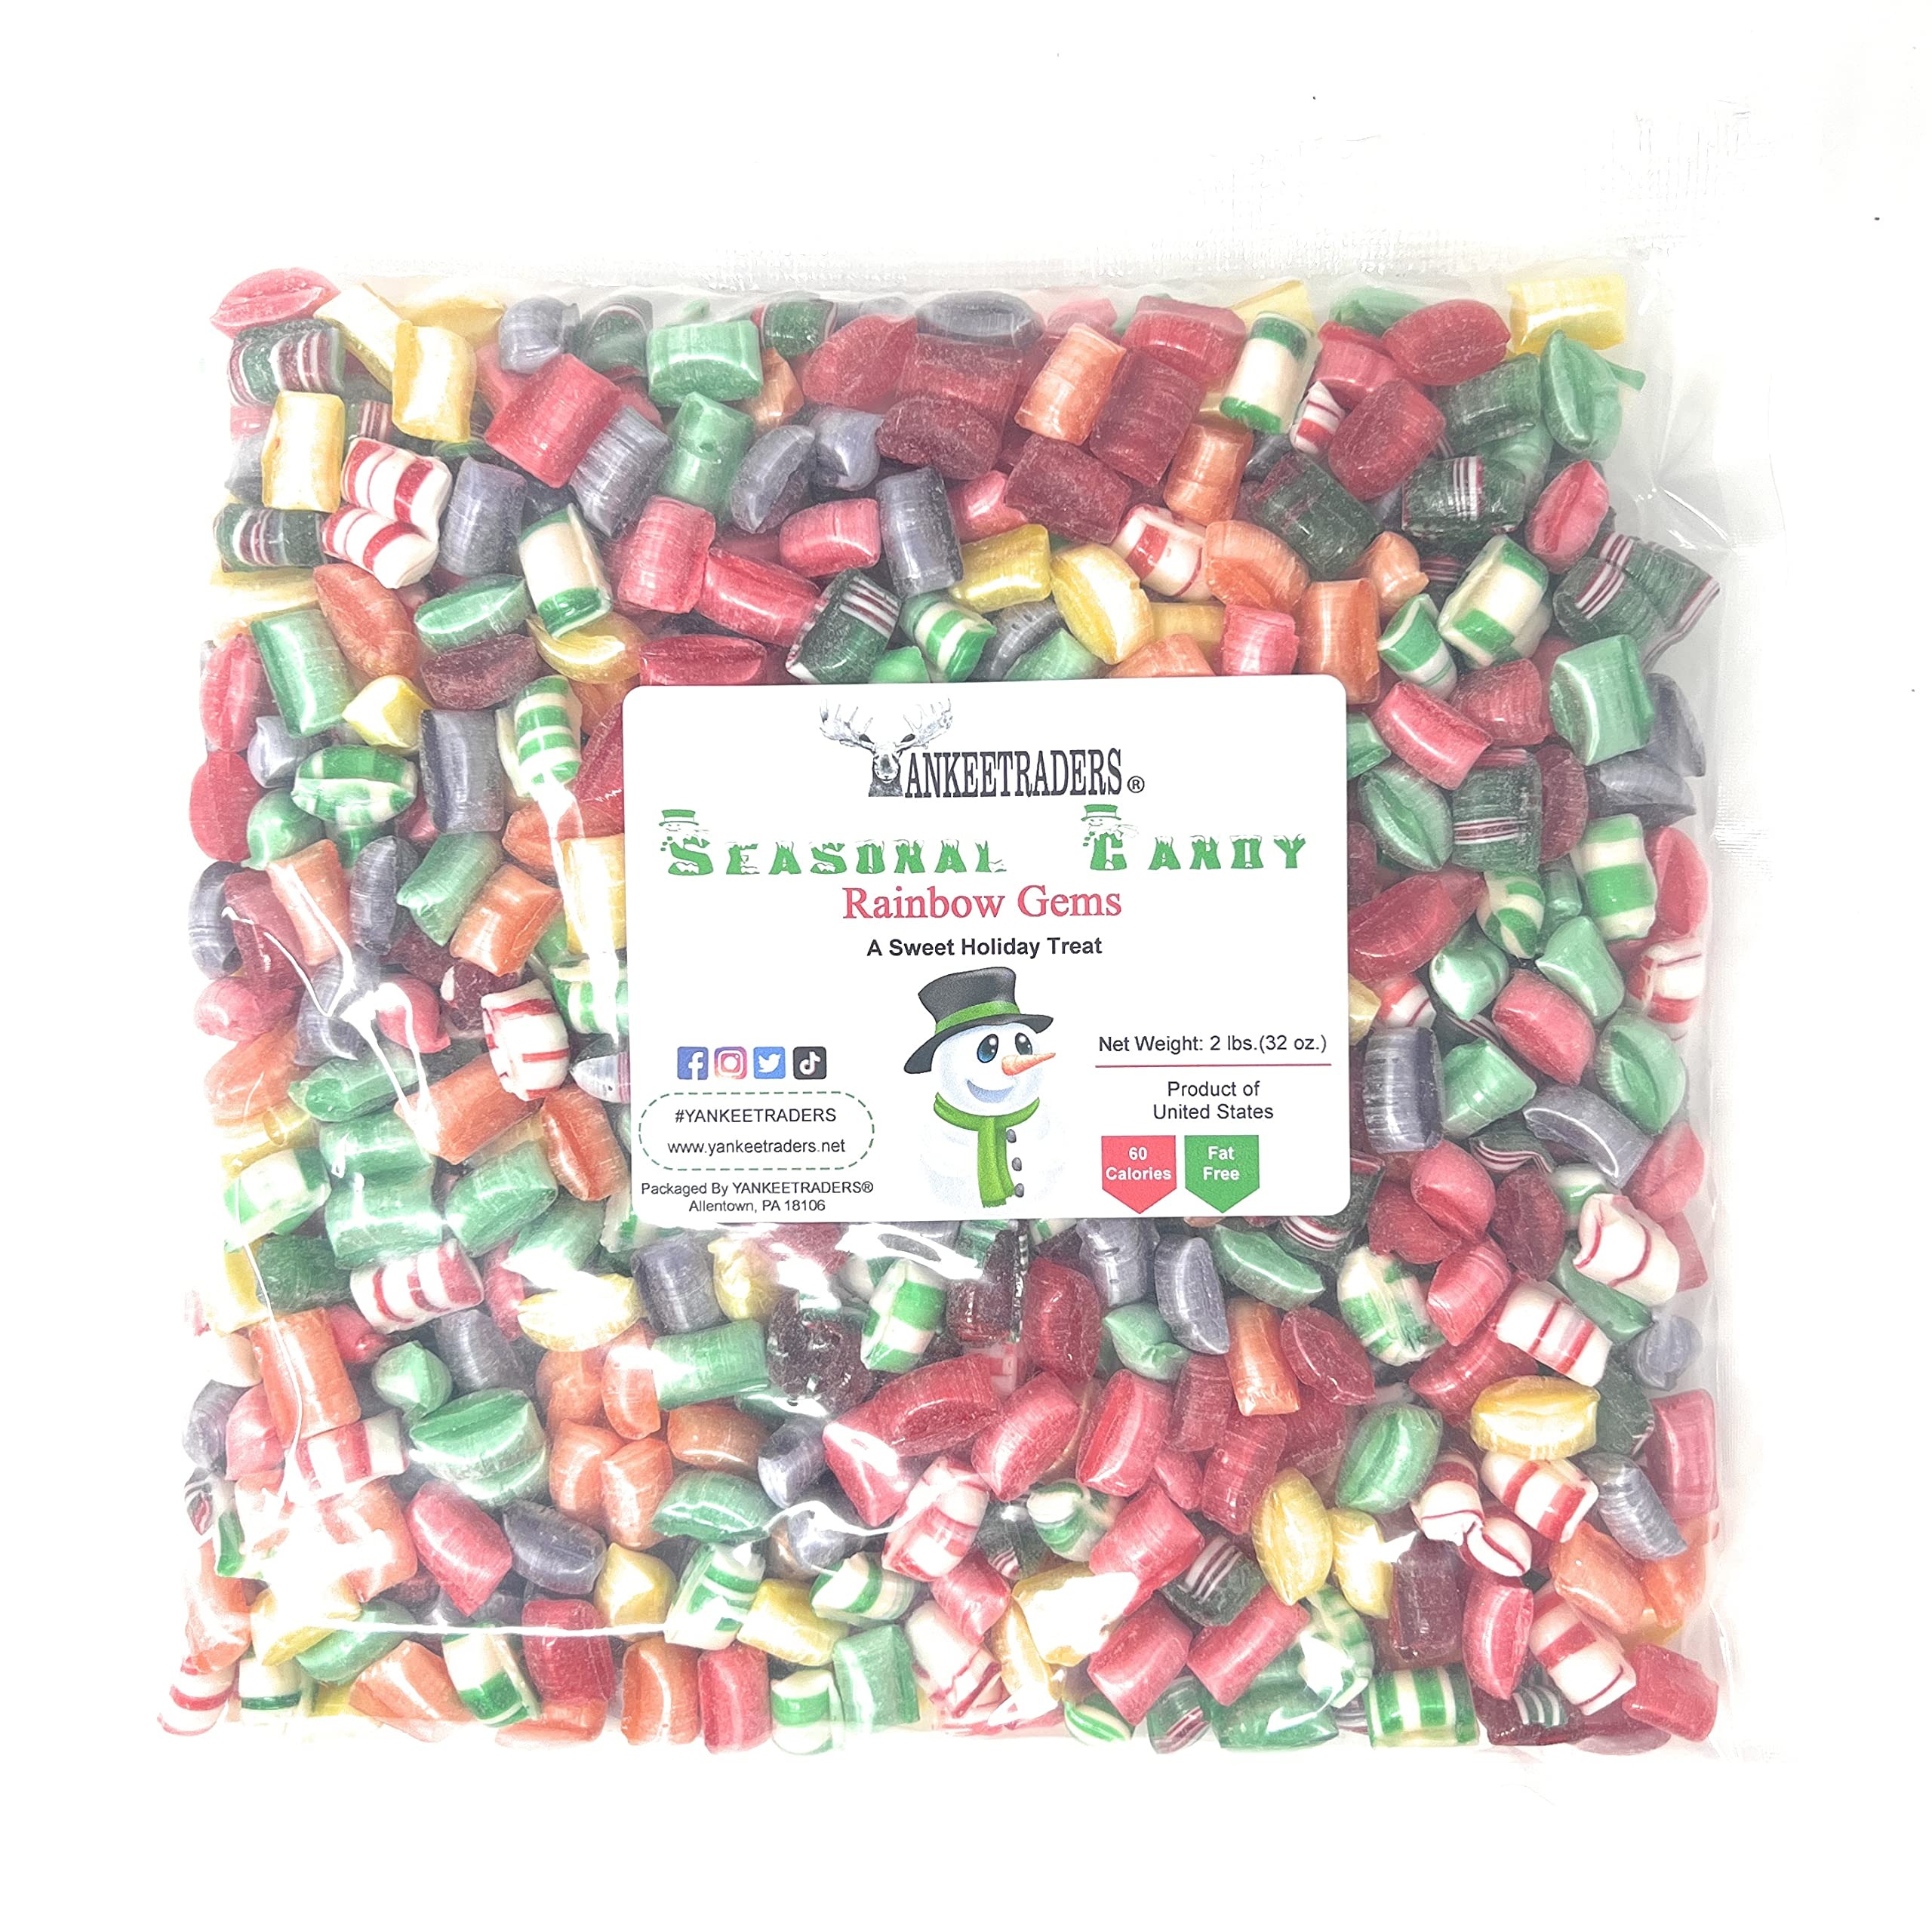
Item Name: Yankee Traders, Rainbow Gems, Assorted Fruit Candy, 2 Pounds
Bullet Point 1: 2 Lbs. of Yankee Traders, Rainbow Gems, classic sweet fruit flavored hard candy for the holidays
Bullet Point 2: Festive colors, making them perfect for displaying in a Christmas candy dish
Bullet Point 3: Assorted fruit flavors
Bullet Point 4: Looks great in your candy dish
Bullet Point 5: Makes a wonderful gift or addition to a gift basket
Product Description: These classic hard candies come in an assortment of fruit flavors and festive colors, making them perfect for displaying in a Christmas candy dish. Keep some and give some to a friend, neighbor or teacher!
Value: 32.0
Unit: Ounce

Price: 22.95